Stetind in Fog

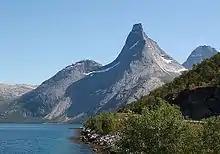

Stetind is situated on the , at the headwaters of the Tysfjorden. In a Norwegian Broadcasting Corporation poll it was chosen as Norway's national mountain.